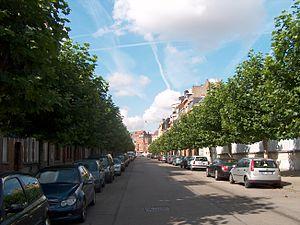
Ci-dessous, la liste complète des 339 rues de Schaerbeek, commune belge située en région bruxelloise.
L'avenue de la Topaze est une avenue bruxelloise de la commune de Schaerbeek qui va du carrefour de l'avenue du Diamant et de la chaussée de Louvain à l'avenue Léon Mahillon et se prolonge par l'avenue de l'Émeraude.